Indian Head cent

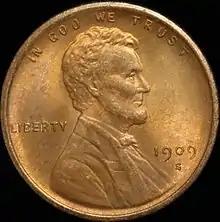
1909-S Lincoln cent

Congress passed legislation in 1890 allowing the Mint to alter designs that had been in use for 25 years without the need for legislative authorization. In 1904, President Theodore Roosevelt wrote to his Secretary of the Treasury, Leslie Mortier Shaw, complaining that U.S. coinage lacked artistic merit, and enquiring if it would be possible to engage a private artist, such as sculptor Augustus Saint-Gaudens, to prepare new coin designs. At Roosevelt's instructions, the Mint hired Saint-Gaudens to redesign the cent and the four gold pieces: the double eagle ($20), eagle ($10), half eagle ($5), and quarter eagle ($2.50). As the designs of those pieces had remained the same for 25 years, they could be changed without an act of Congress, as could the Indian Head cent.